History of the U.S. Open Cup

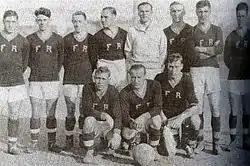
Fall River F.C. won the 1924, 1927, 1930 and 1931 editions of the Challenge Cup

Towards the latter portions of the 1920s a period in American soccer known as the "American Soccer Wars" ignited. The Soccer Wars regarded the internal conflicts with the American Soccer League and their affiliated clubs participating in the National Challenge Cup. The debate involved whether the United States Football Association or the American Soccer League was the true chief organization of American soccer at the time, and consequently wrecked the reputation and possibly even the popularity of the sport domestically. The colloquial "war" has been considered responsible for the fall of the ASL, and the end to the first golden age of American soccer.